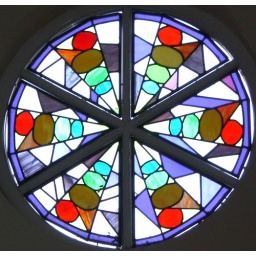
a stain glass window in the hall where I do my Tai Chi class